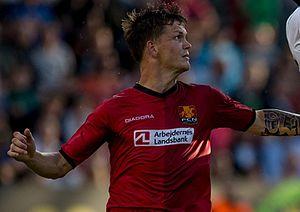
Michael Jakobsen, né le 2 janvier 1986, est un footballeur international danois. Il joue au poste de défenseur avec Melbourne City FC. Son nom est également écrit de façon suivante : Jacobsen.